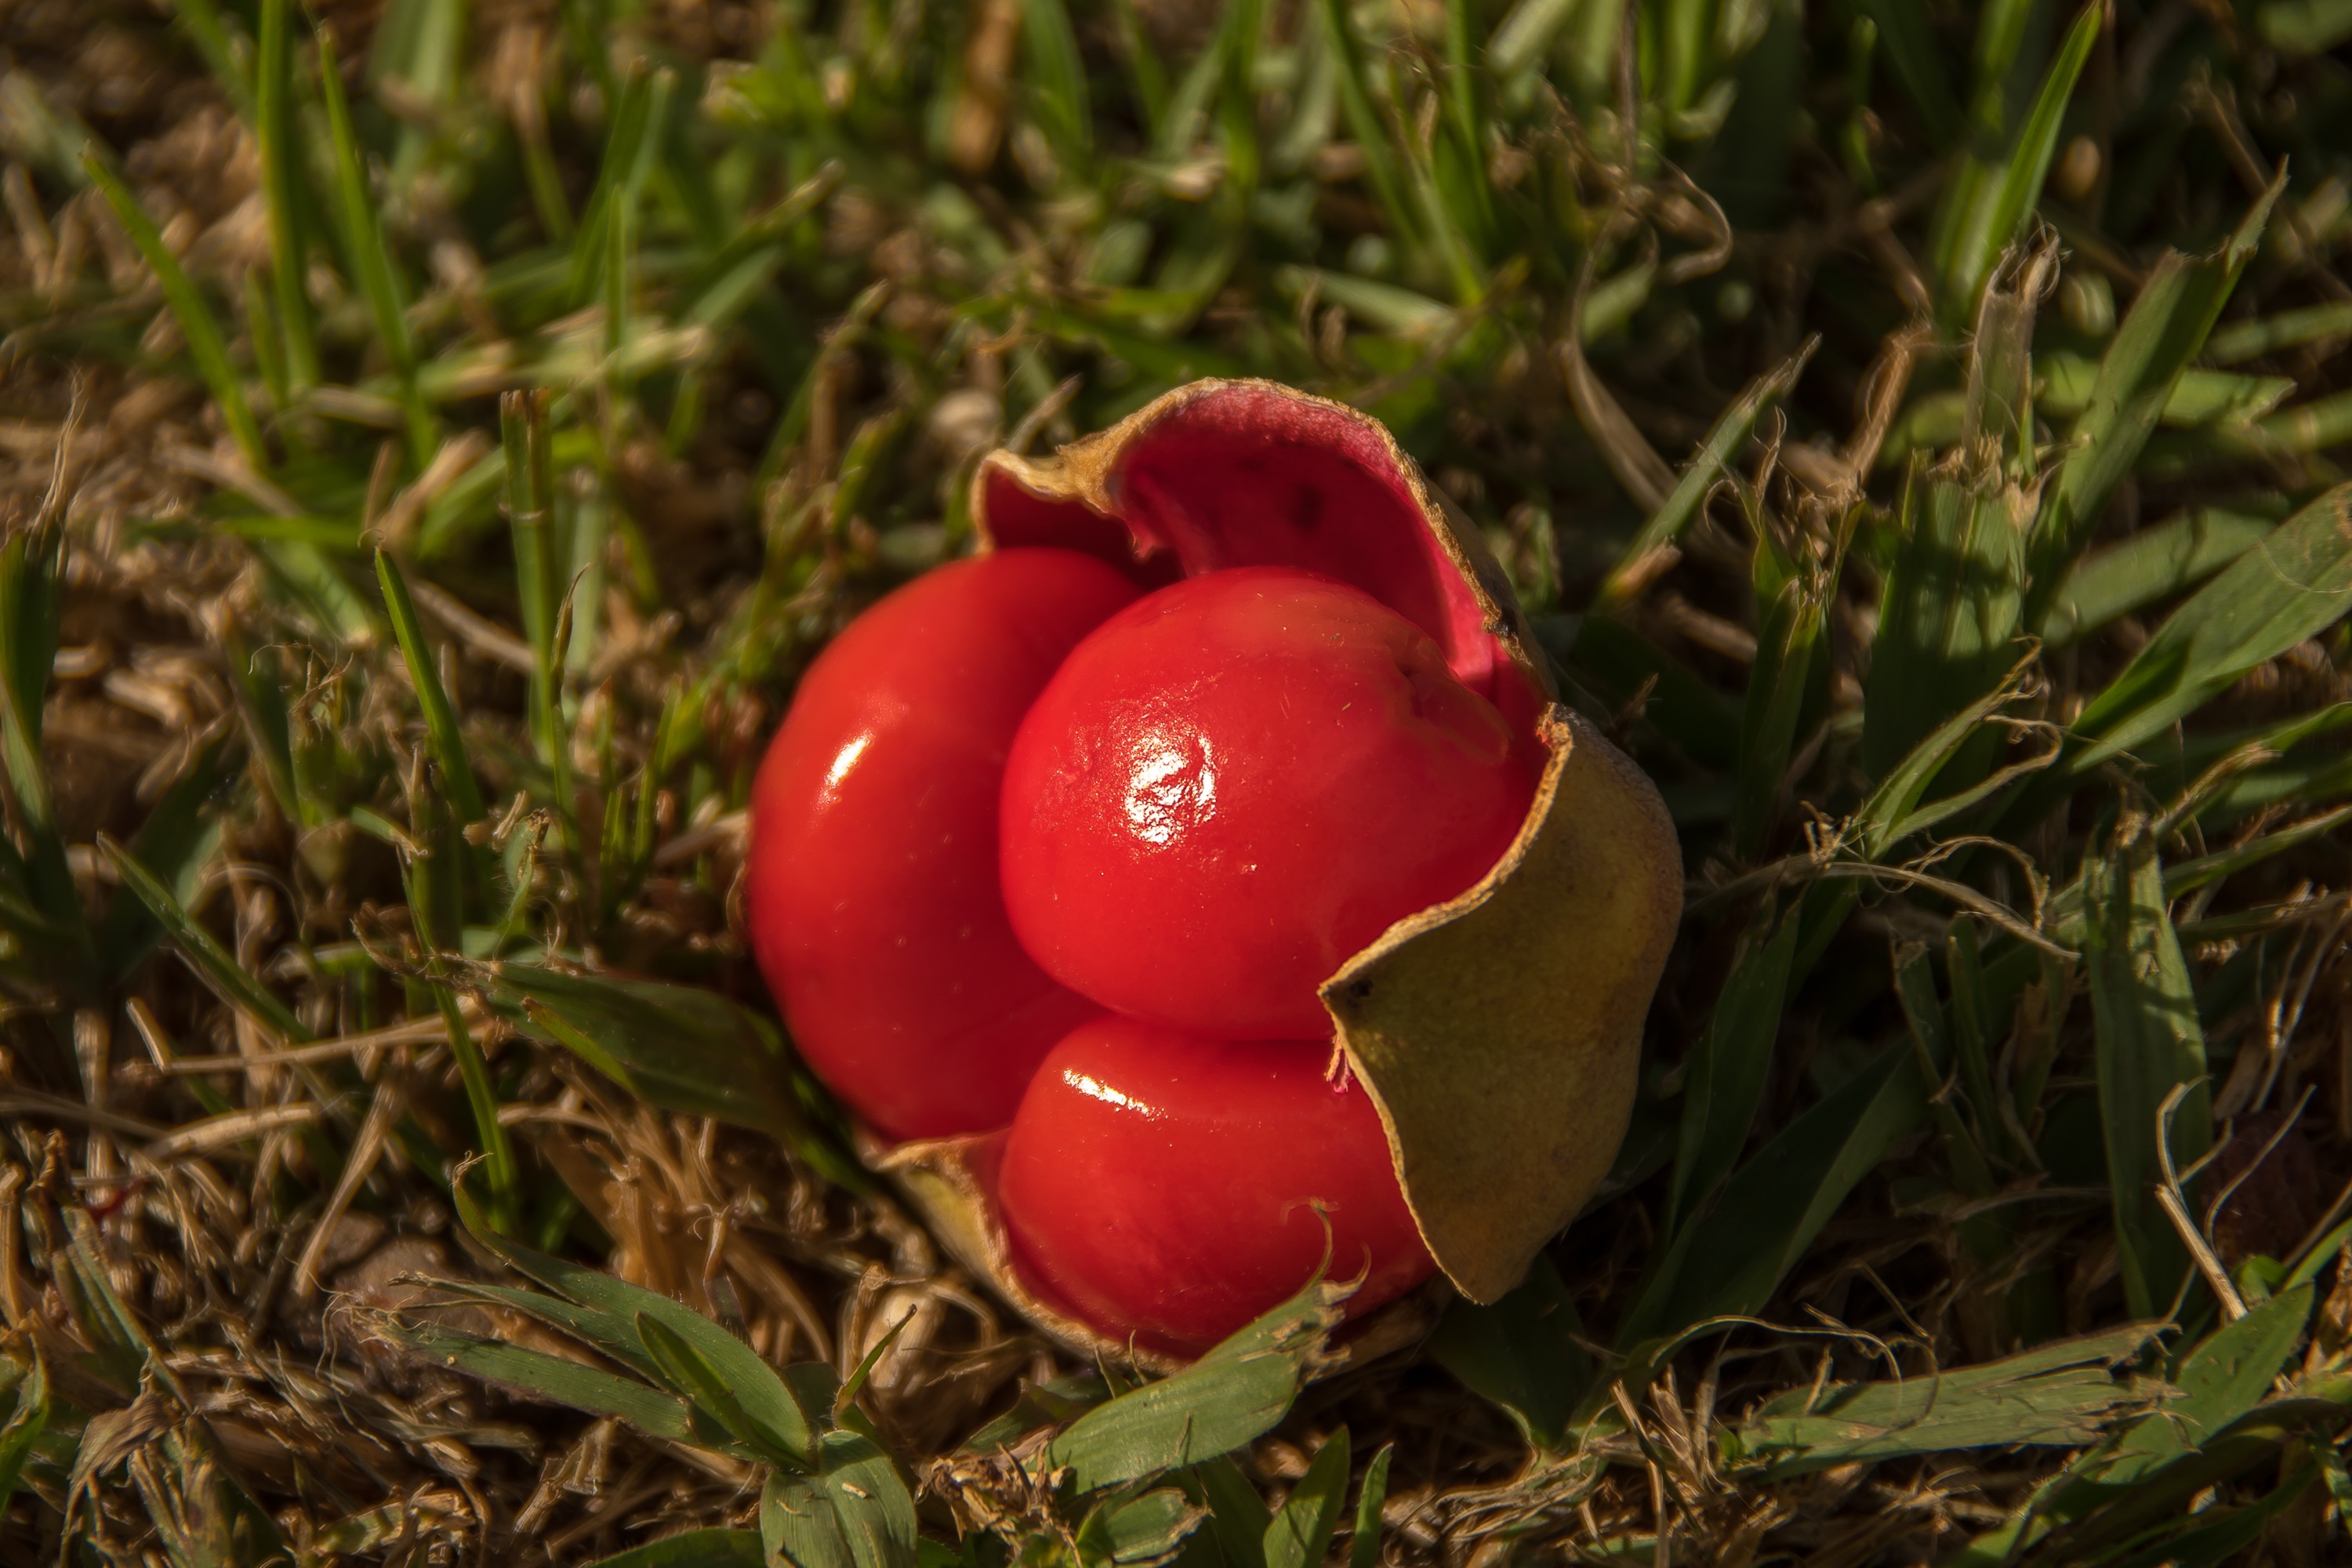
nature, grass, plant, fruit, leaf, flower, ripe, food, red, produce, vegetable, autumn, botany, flora, close up, australia, native, three, berries, bright, shiny, macro photography, flowering plant, tamarind, land plant, small leaf tamarind, diploglottis campbelli